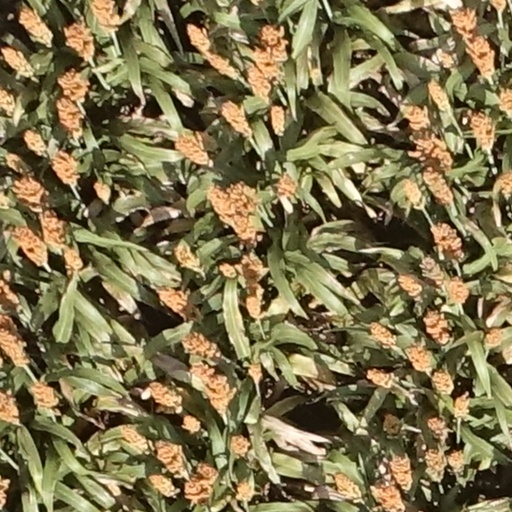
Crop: sorghum